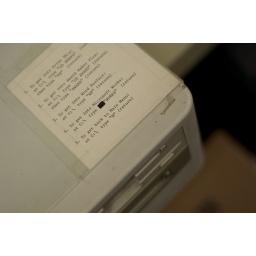
Old Tech spotted within OHS walls this week